Geography of Saint Helena

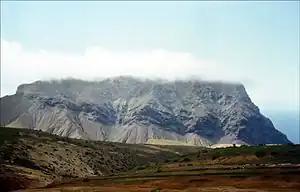
The Barn, which forms the northeast point of the island

The climate of Saint Helena island can be described as tropical, marine and mild, tempered by the Benguela Current and trade winds which blow almost continuously. Similarly, the climate of Tristan da Cunha is marine, mild and also tempered by trade winds, although the climate is temperate in nature. Ascension Island is warmer and wetter than St Helena.